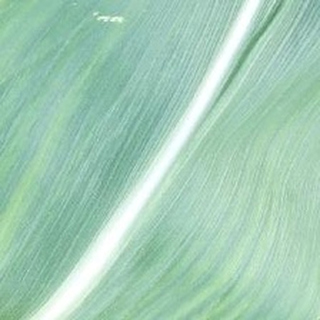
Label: healthy_corn